GWR No. 1340 Trojan

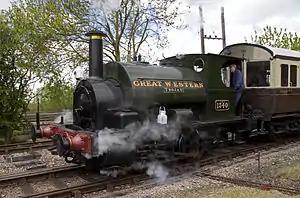
"Trojan pulling a GWR autocoach at the Didcot Railway Centre"

GWR No. 1340 is an steam locomotive, built in 1897 (Works No. 1386) by the Avonside Engine Company of Bristol, England.